Luke Capewell

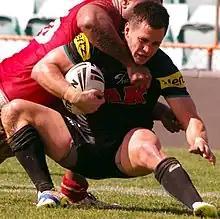
Capewell in 2014

Luke Capewell (born 6 February 1989) is an Australian professional rugby league footballer who plays for the Ipswich Jets after having previously played for various teams in the National Rugby League in the late 2000s and early 2010s. His preferred playing positions are in the halves or the three-quarters. A talented junior player, he is a former Australian Schoolboys and Queensland Under-17s representative.